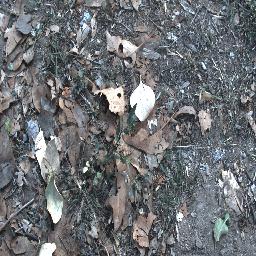
Label: negative